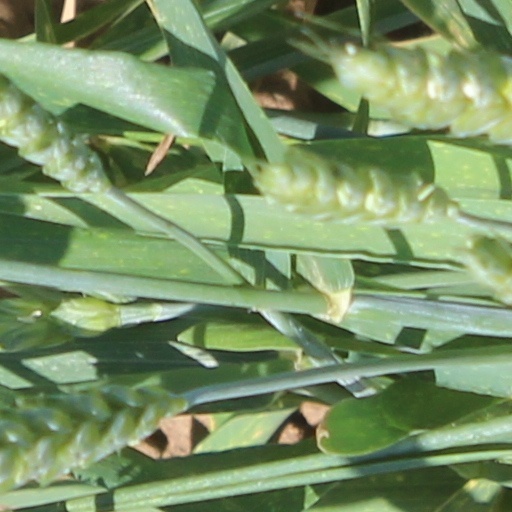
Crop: wheat